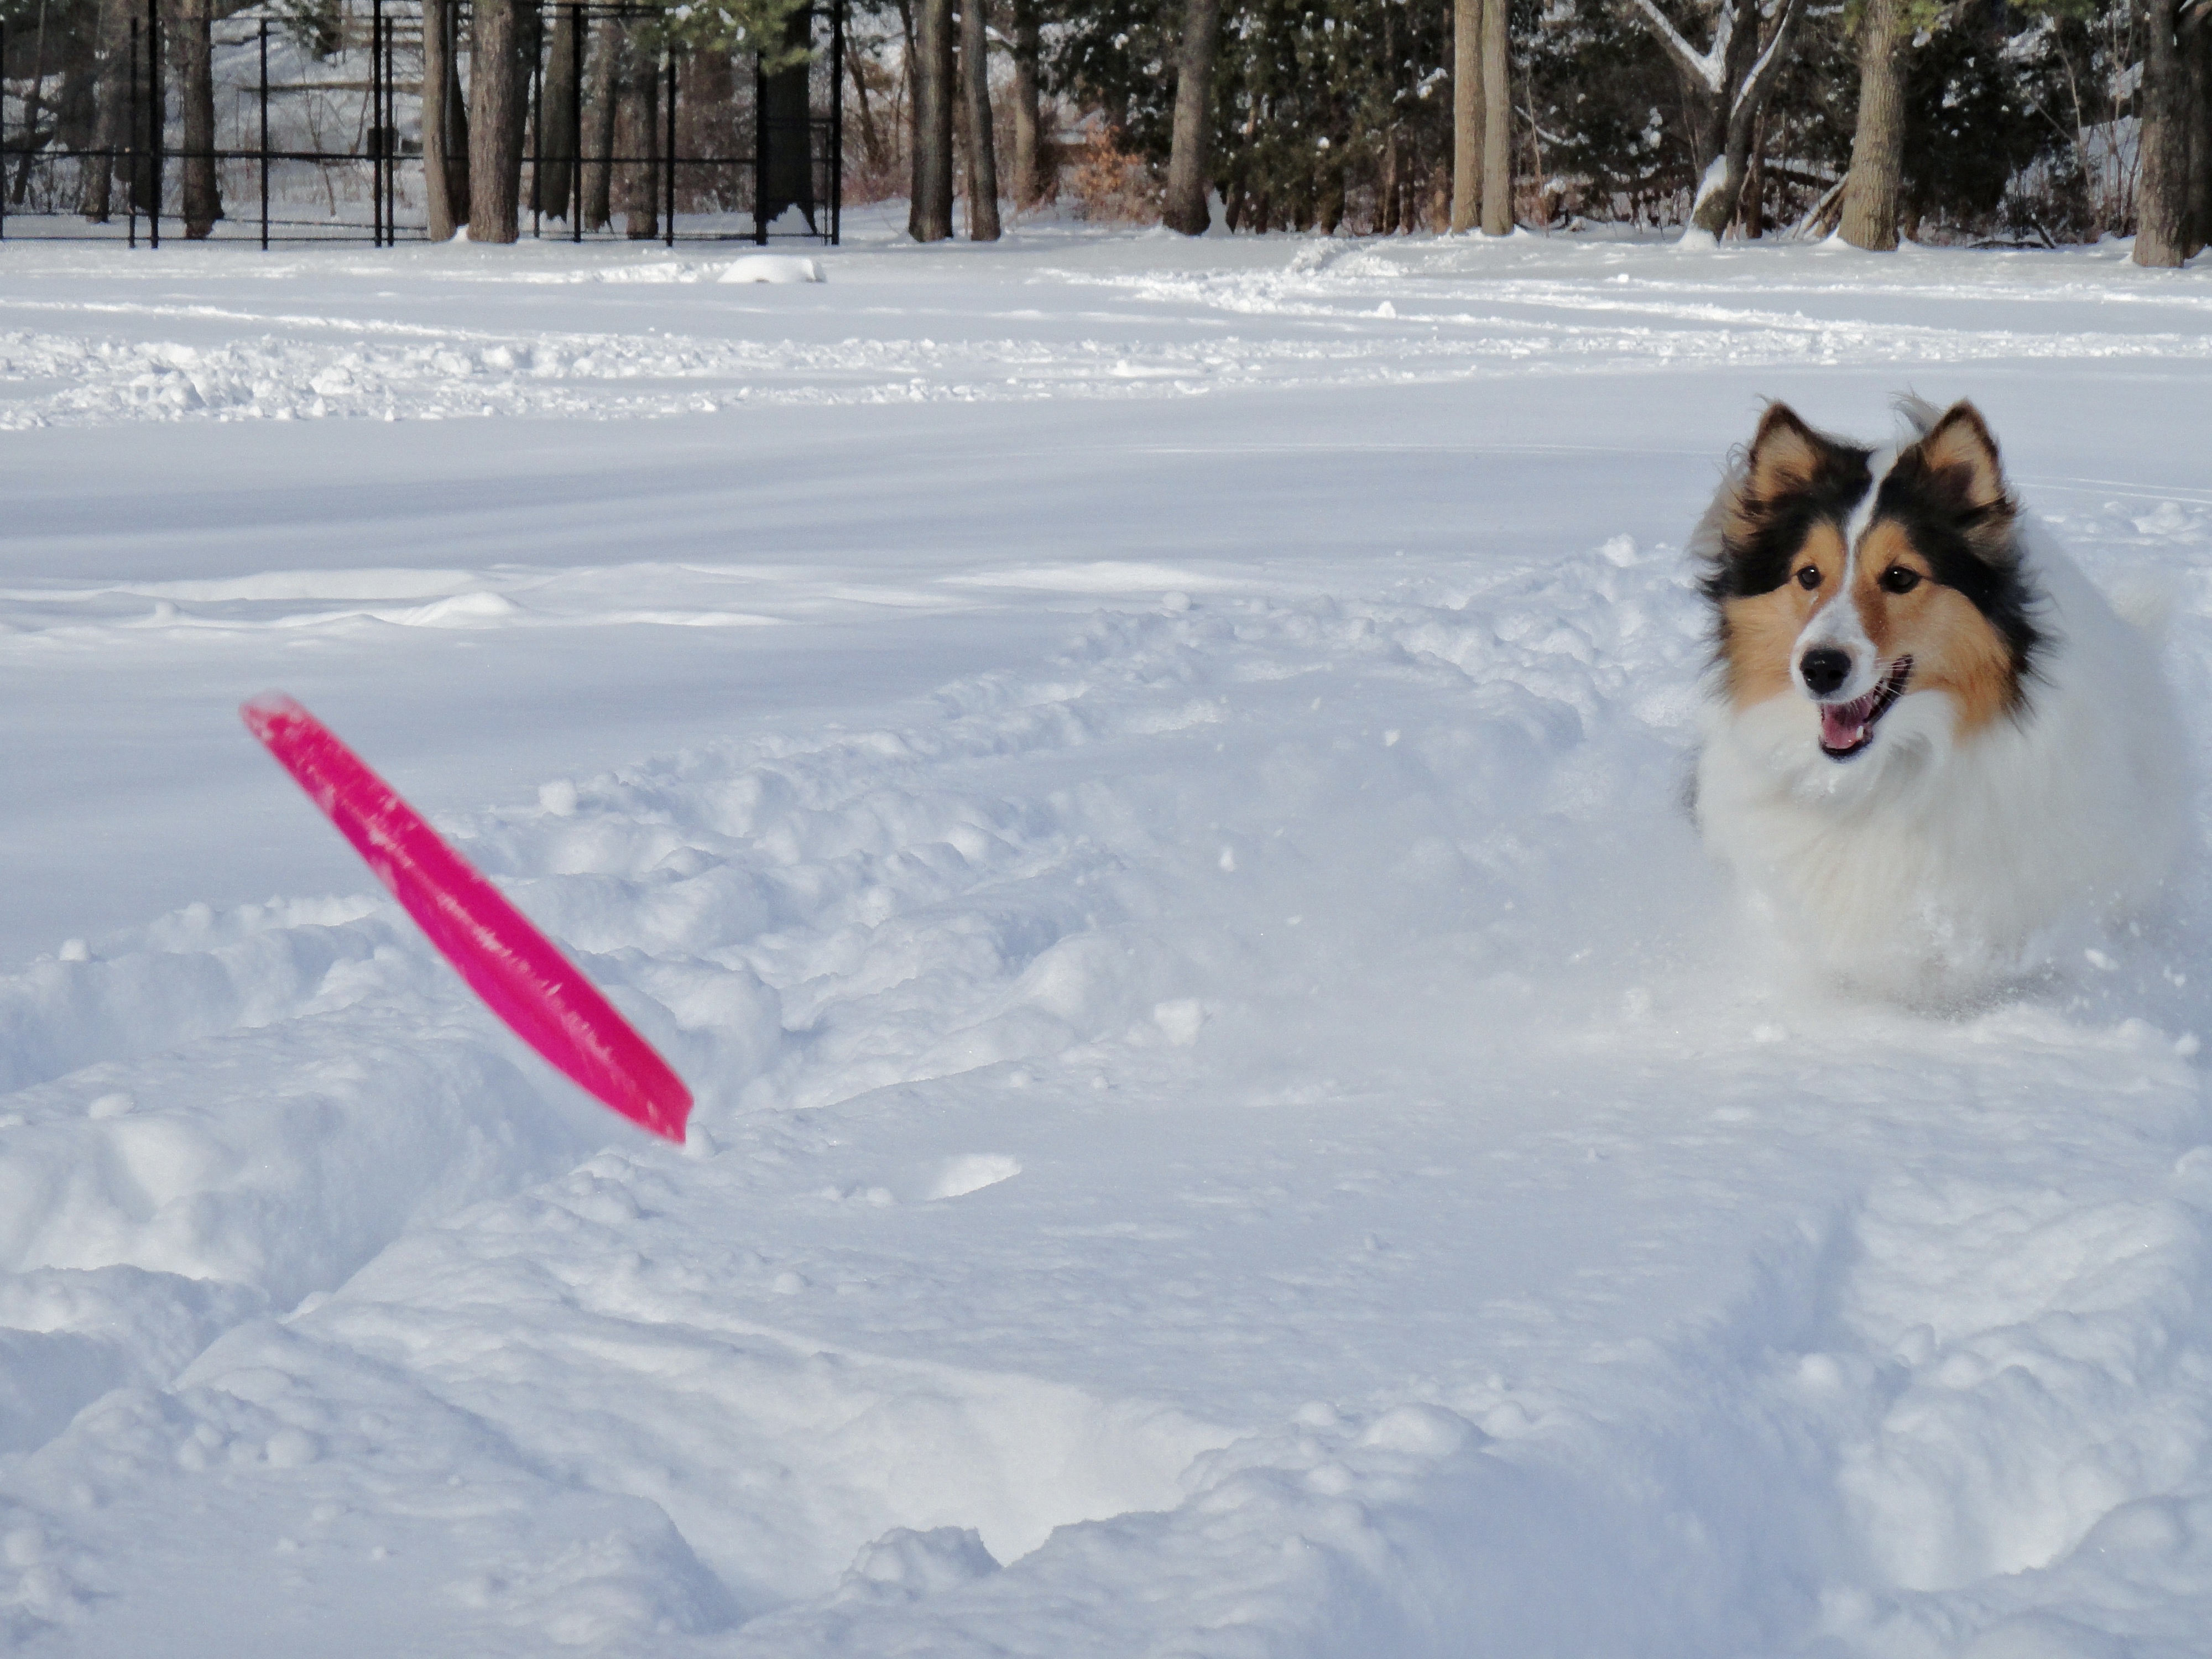
snow, winter, dog, vehicle, weather, season, frisbee, shetland sheepdog, dog like mammal, dog breed group, snowfields, play a disc